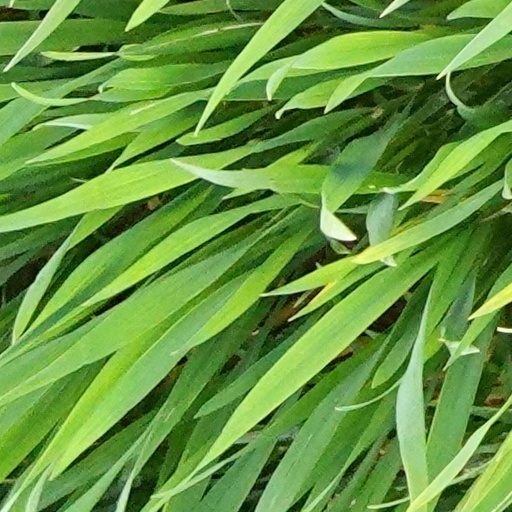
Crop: wheat